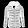
Label: Coat